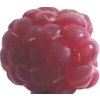
Label: raspberry